Midland Holdings

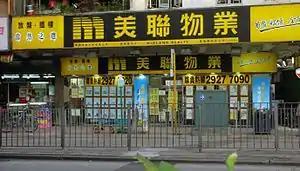
A Midland branch in To Kwa Wan, Kowloon, Hong Kong

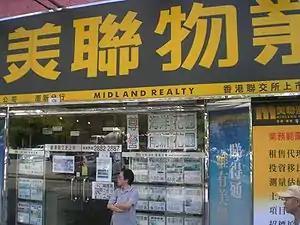
A Midland branch in Taipa, Macau

Midland Holdings Limited is one of the largest real estate brokerage companies in Hong Kong. It provides residential, industrial and commercial property brokerage services in Hong Kong, Macau and the People's Republic of China.